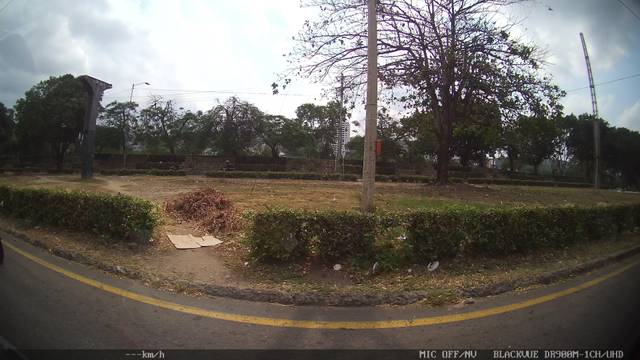
Region: Colombia
Coordinates: 7.884, -72.492